Pieter Verhoek

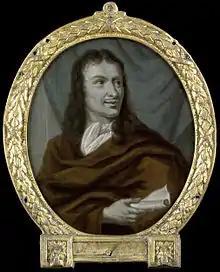
Pieter Verhoek's Portrait (1633-1702)

Pieter Verhoek (1633 in Bodegraven – 1702 in Amsterdam), was a Dutch Golden Age poet and marble painter.